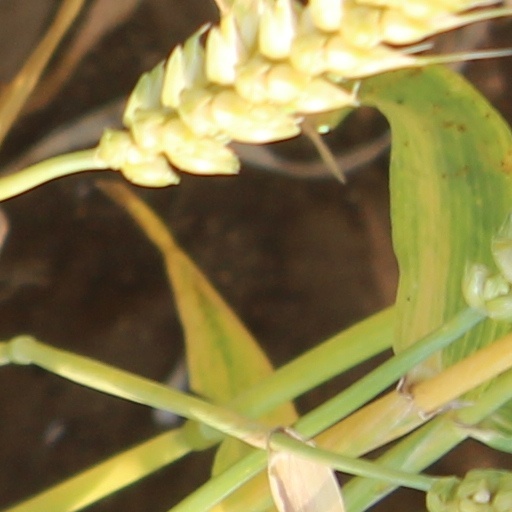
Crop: wheat